Yongkang, Zhejiang

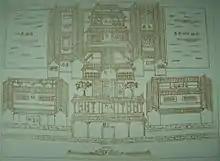
A map of the Yongkang government building during the Qing dynasty

The Chinese name "Yongkang" means "eternal well-being." The city was formally established in 245CE in the Wu Kingdom, during the Three Kingdoms (220280CE) period. In the last two decades, the city has become known for both its aggressive promotion of tourism and its booming hardware manufacturing industry. It is widely considered "the hardware capital of China," though Shenzhen has also been given the title. In 2003, Yongkang's GDP ranked 47th out of over one thousand counties nationwide.